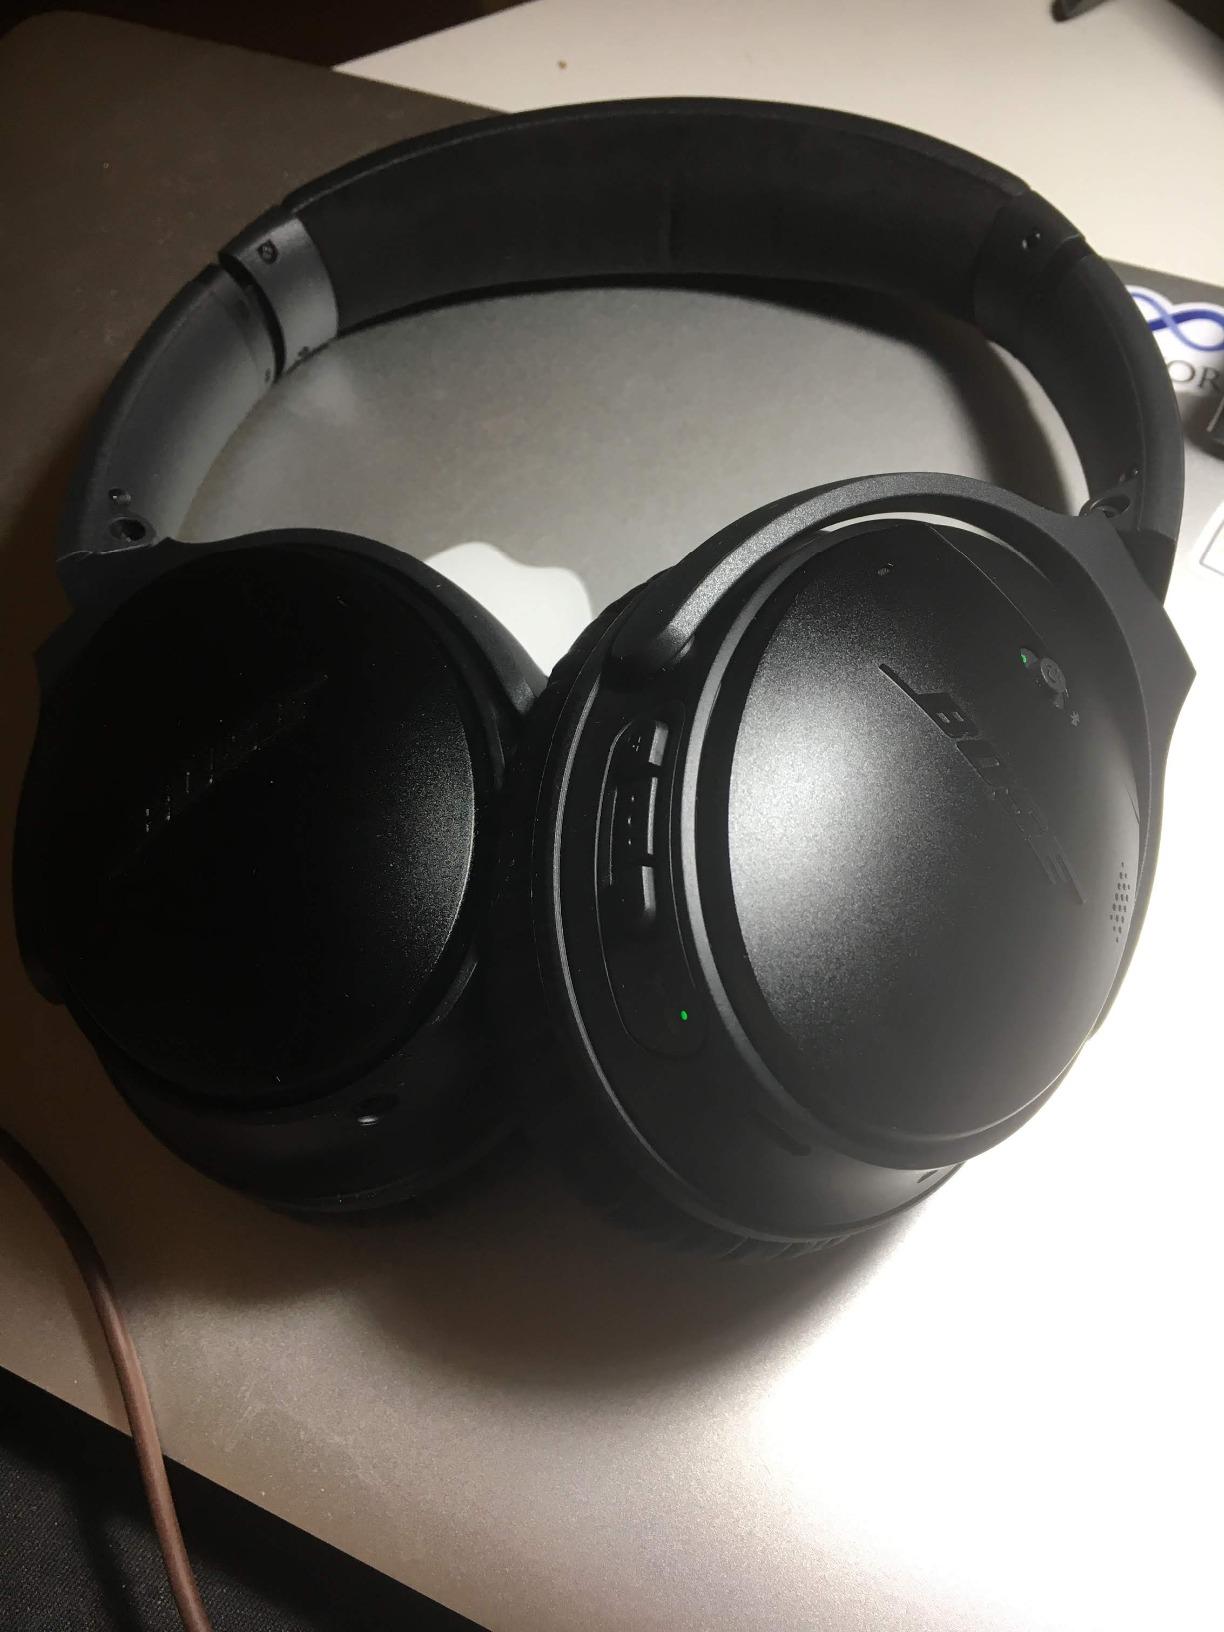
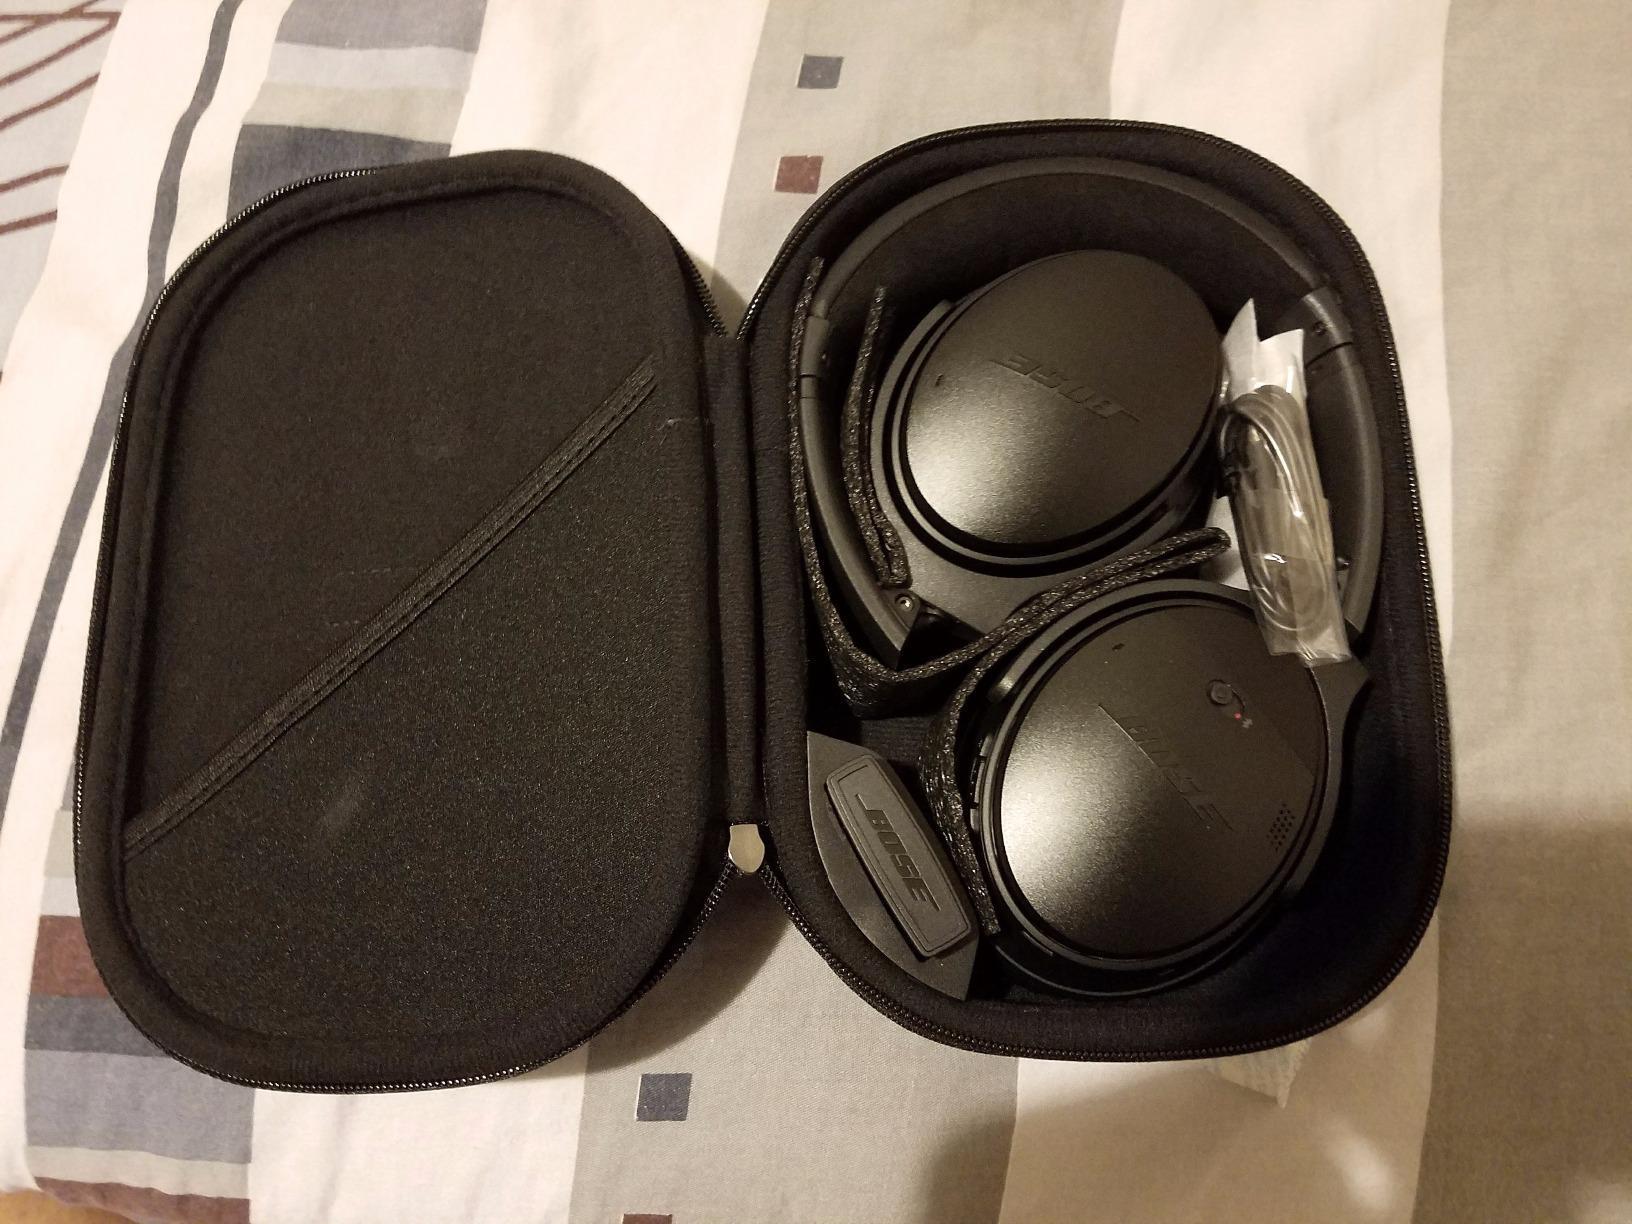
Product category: headphones
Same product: yes